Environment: real
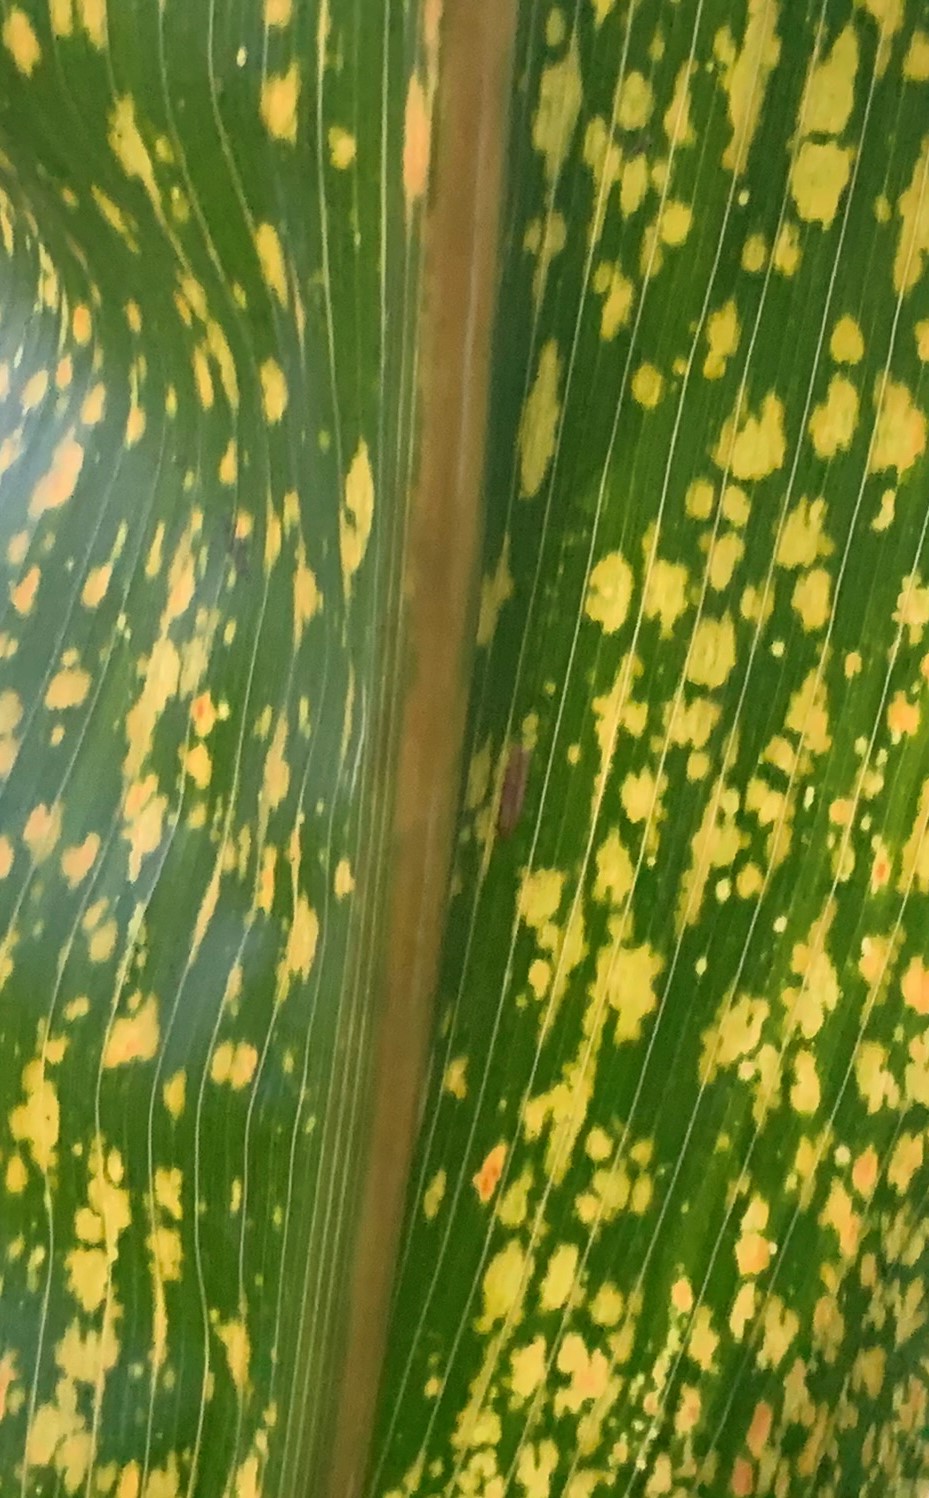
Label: lethal_necrosis